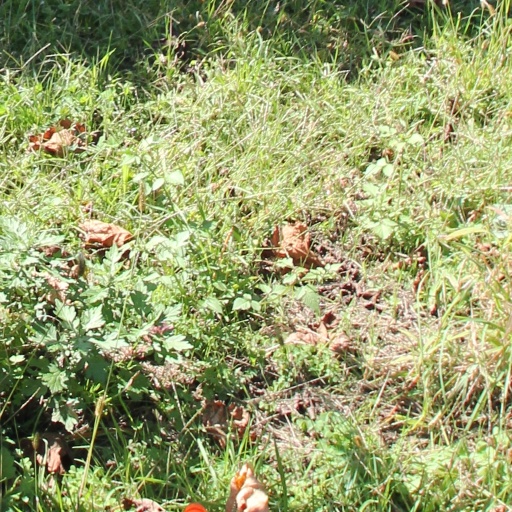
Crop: grape